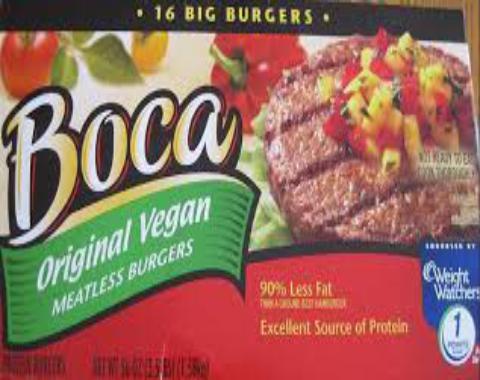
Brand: Boca Burger
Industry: Food